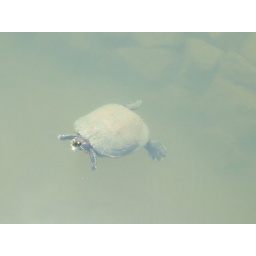
Shukkeien Garden, Hiroshima, Japan. Lots of cute turtles swimming around in Shukkeien's ponds.